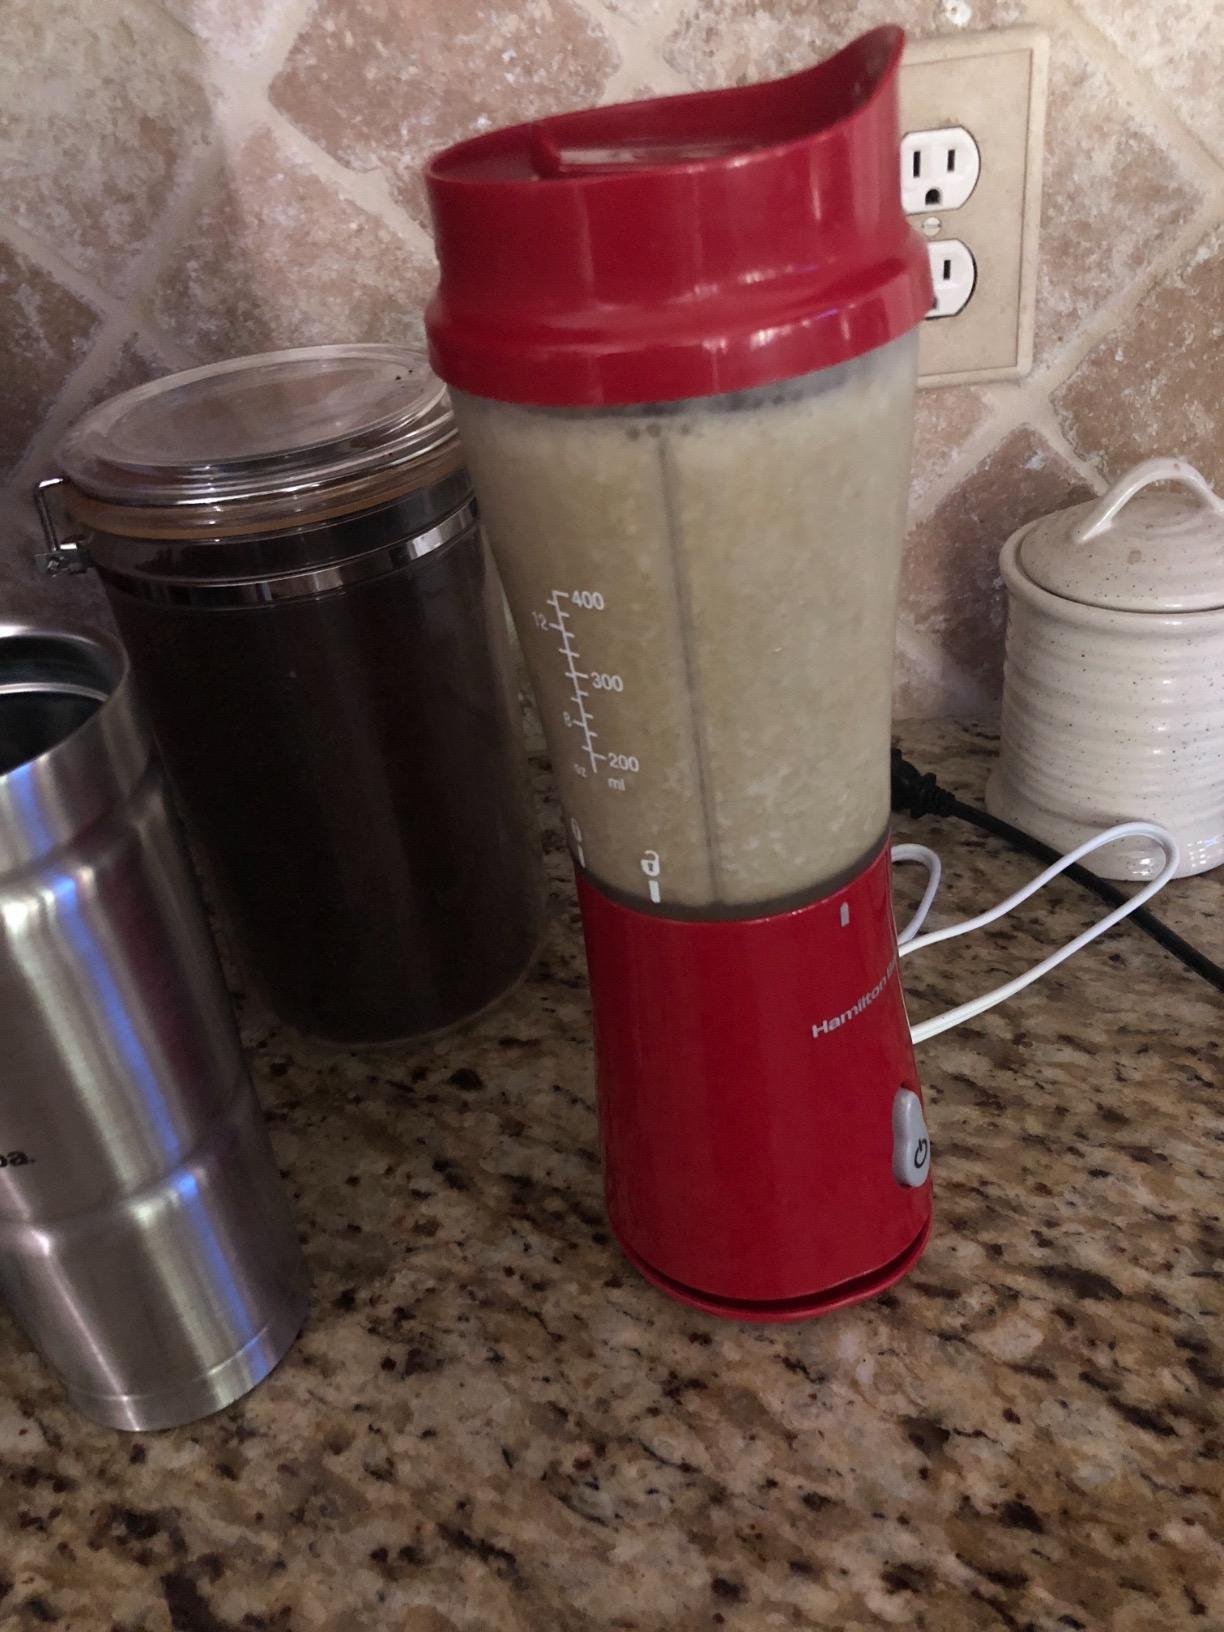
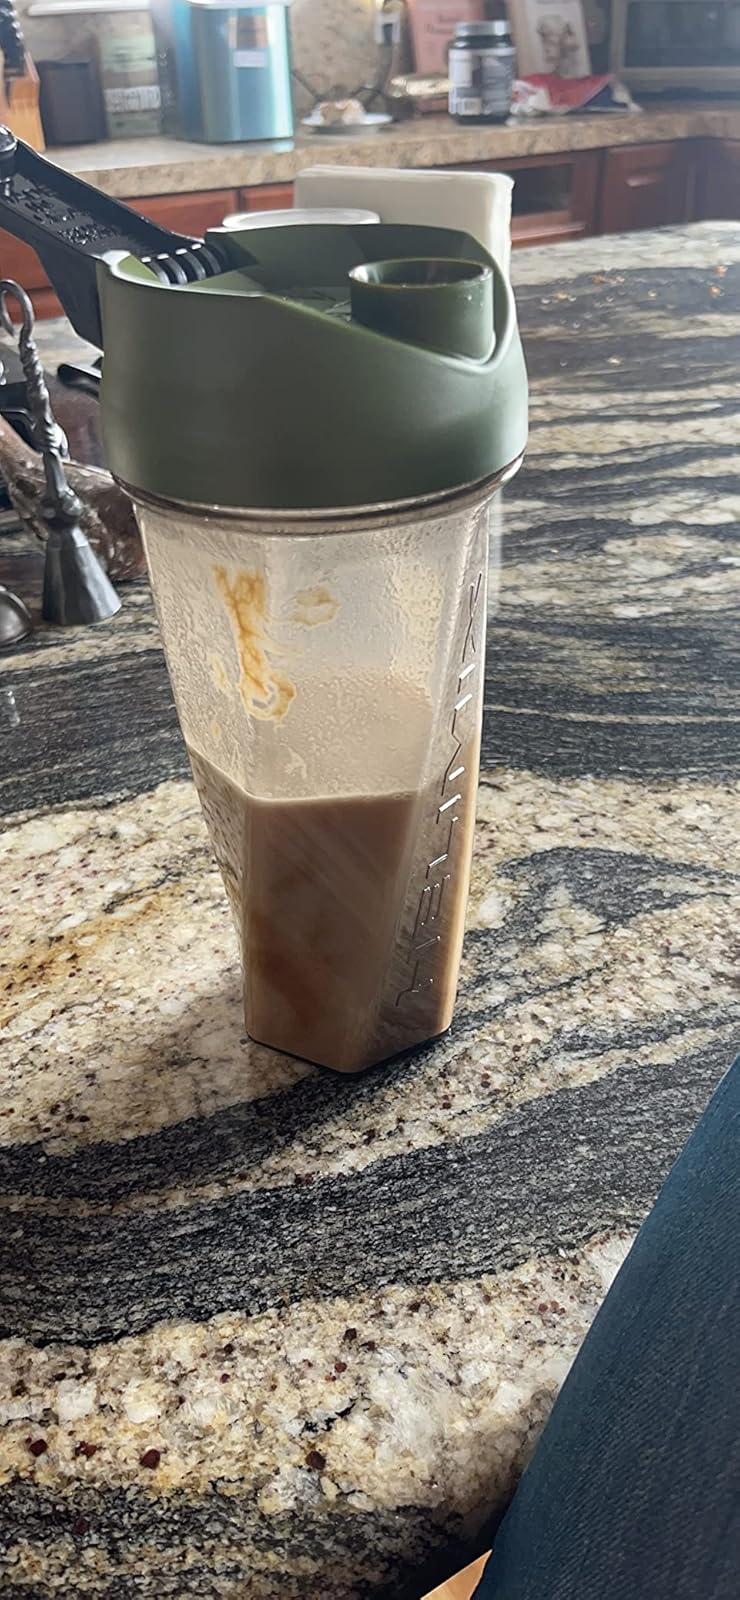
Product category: items_blender
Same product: no